Emergency Blanket (band)

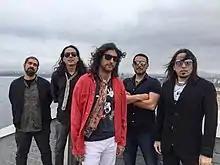

Band members are Paco Holguin (vocals), Lufo Armestar (bass), Jaime Urteaga (rhythm guitar), Hans Menacho (drums), Nahim “Brou” Misad (lead guitar). With influences from rock classics from the 60's, 70's and 90's “the Blankets” achieve a very classical but yet very fresh and original sound. In 2010 they won The People's Music Awards (Metal/Punk/Indie/Rock) in London and also completed their first European tour playing in 3 countries and 9 cities in total.